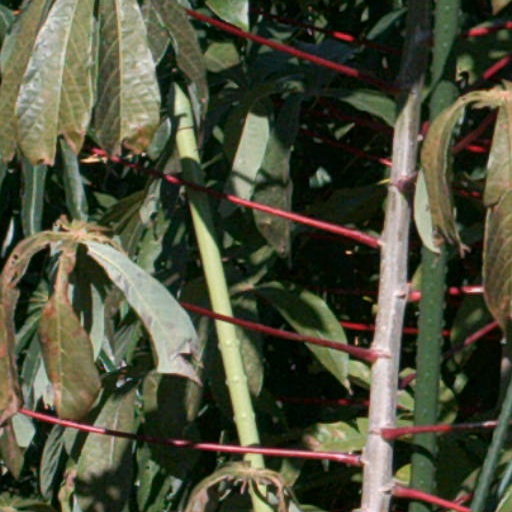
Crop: cassava